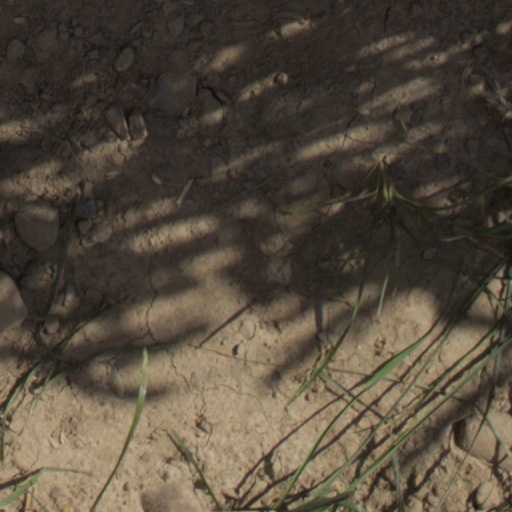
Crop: wheat